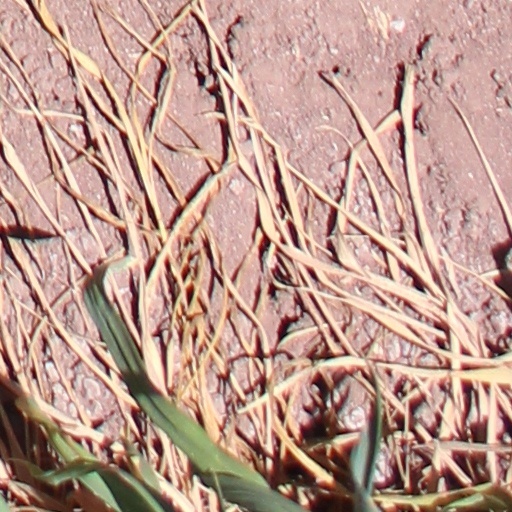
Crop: wheat